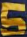
Number: 5